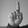
ASL letter: D